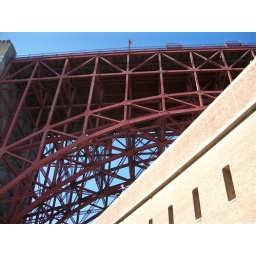
Wall of Fort Point and under structure of golden gate bridge